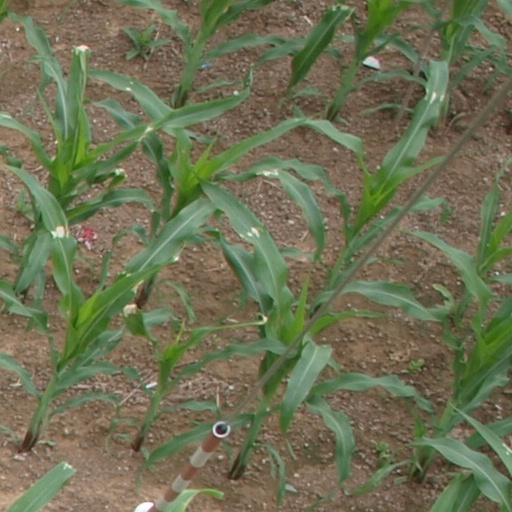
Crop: maize; corn